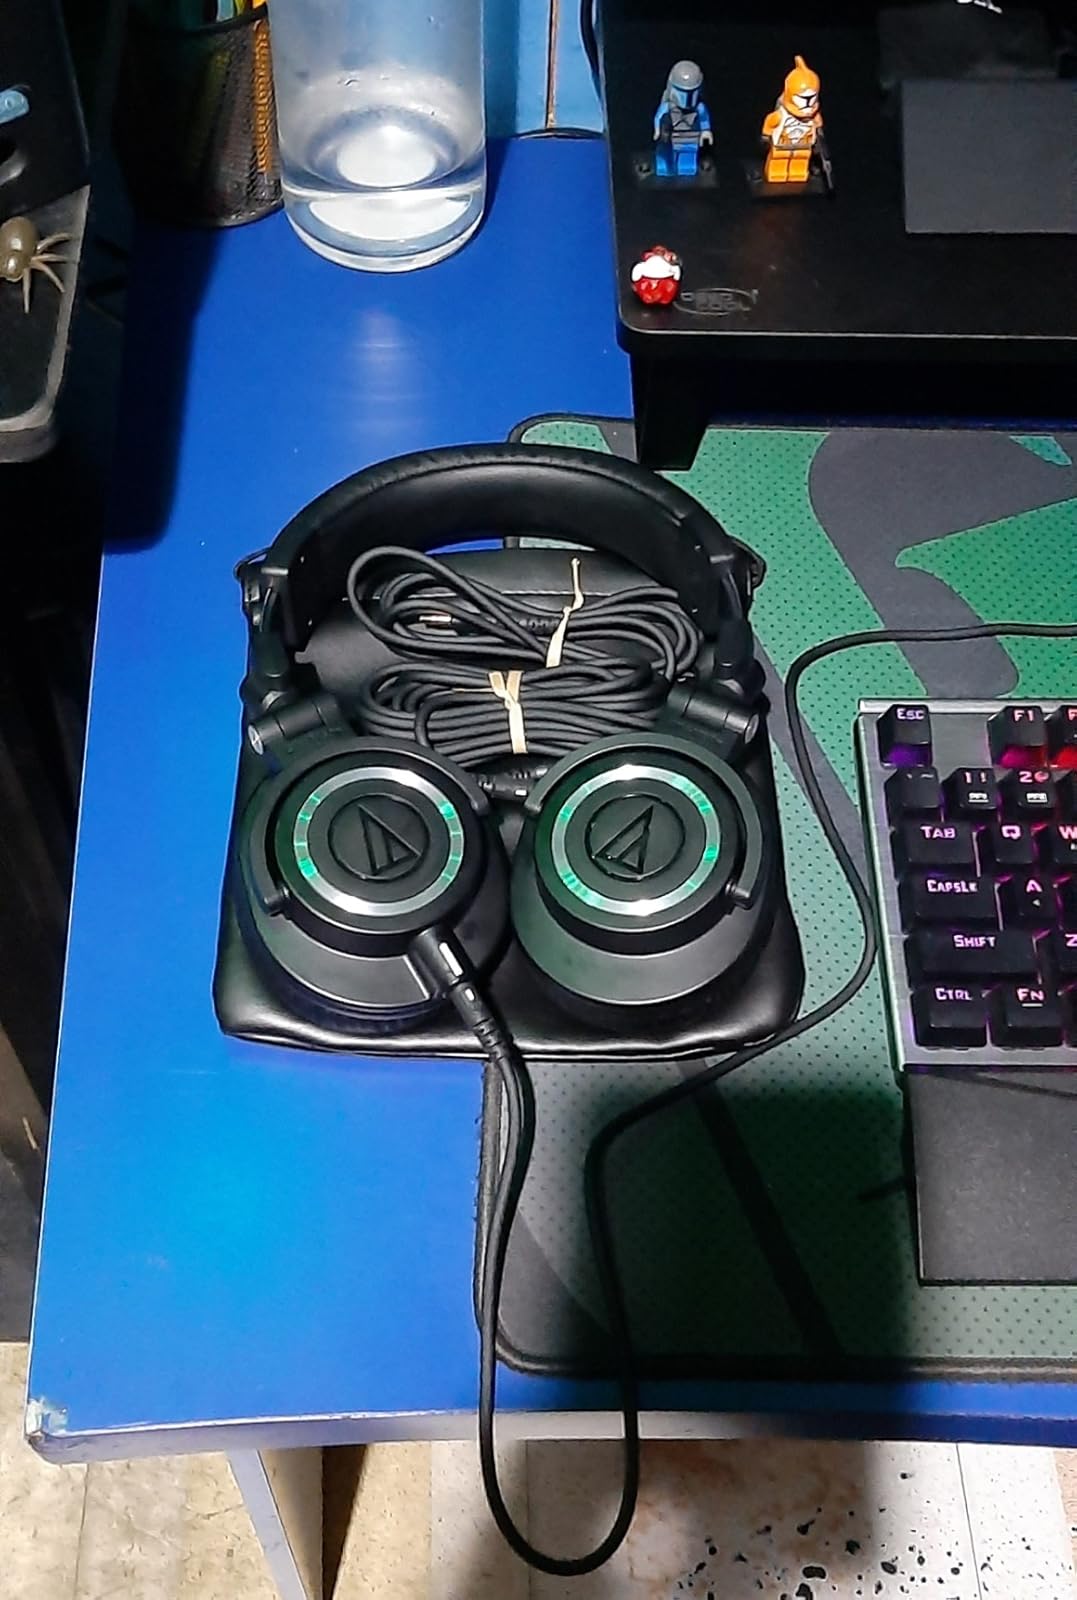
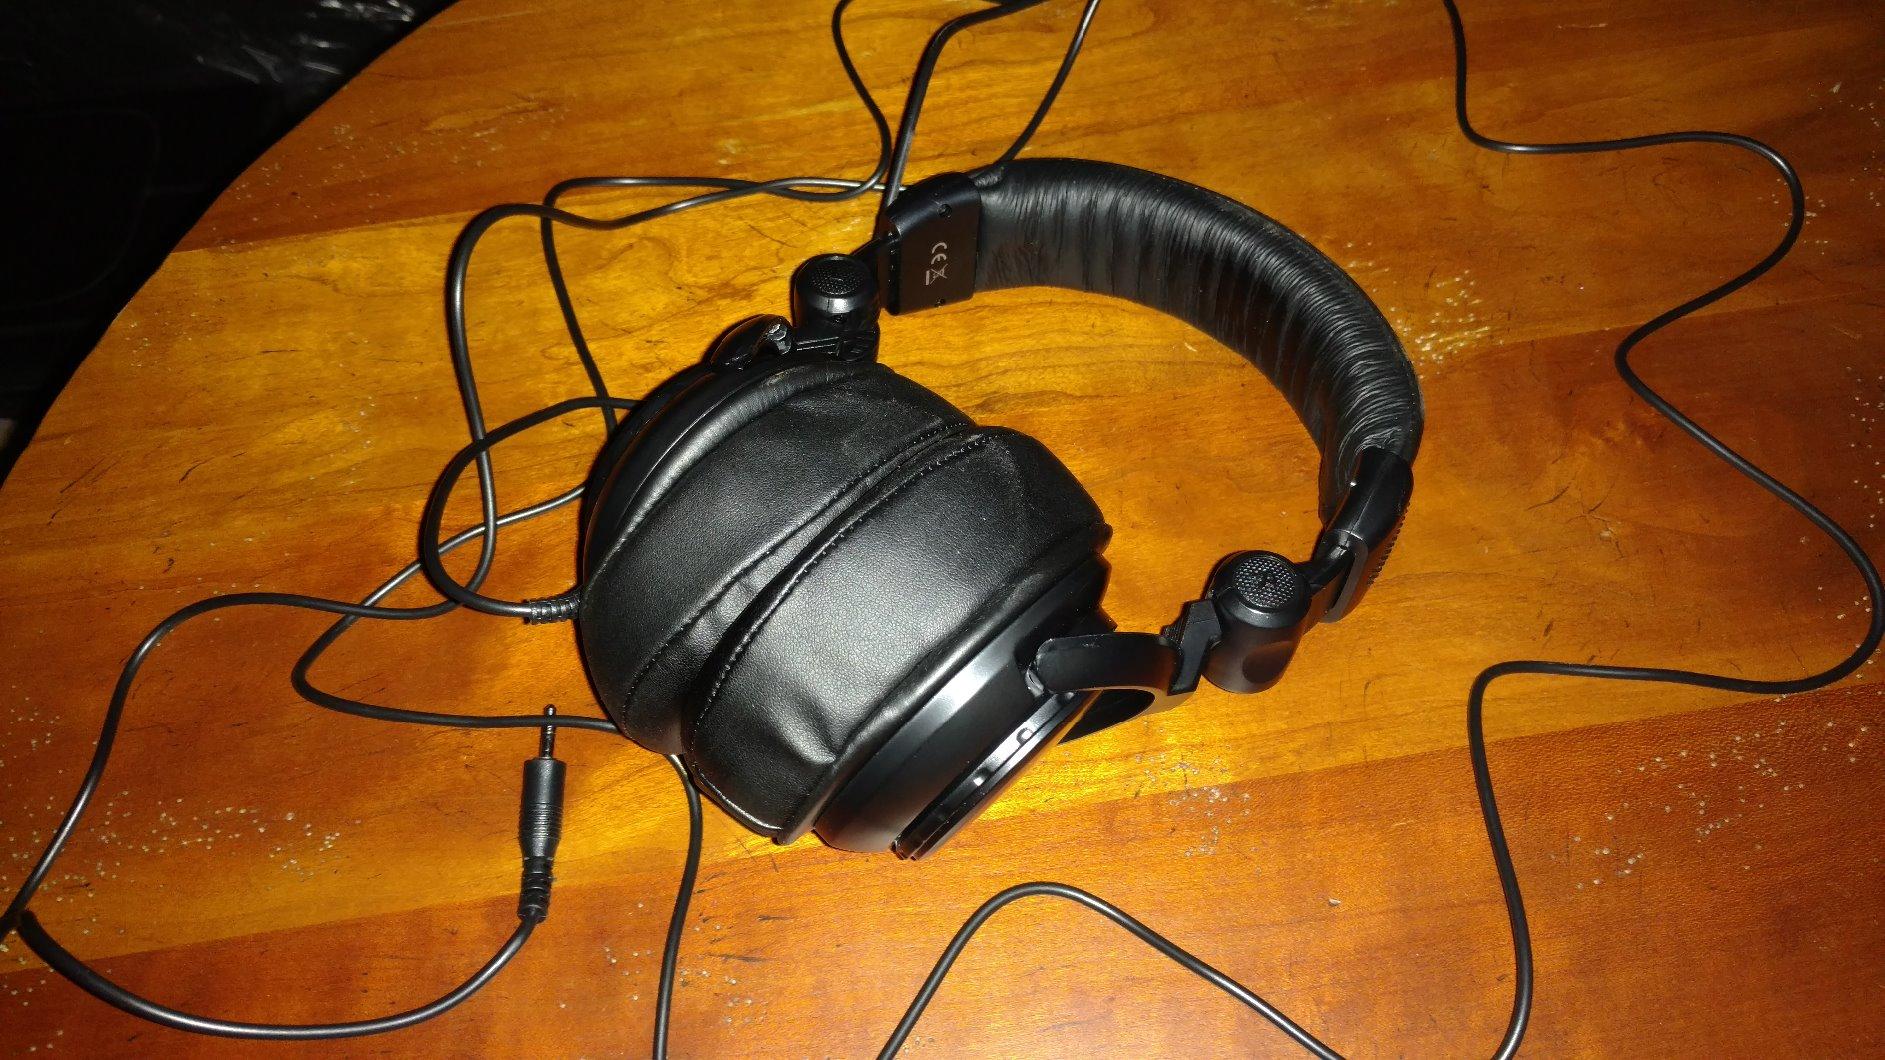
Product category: headphones
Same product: no